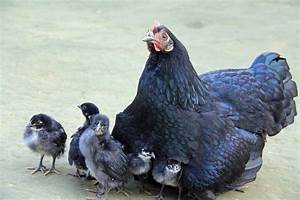
Label: chicken